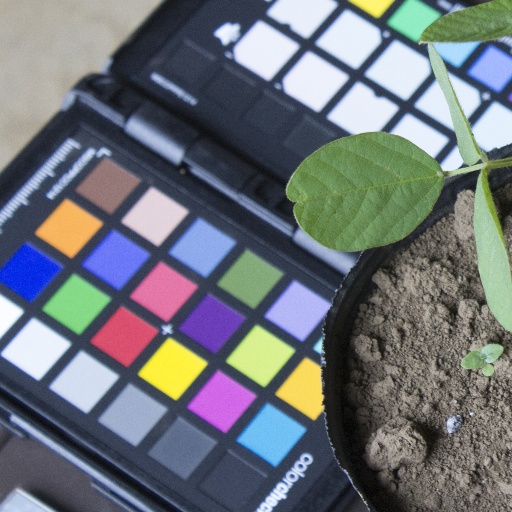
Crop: soybean